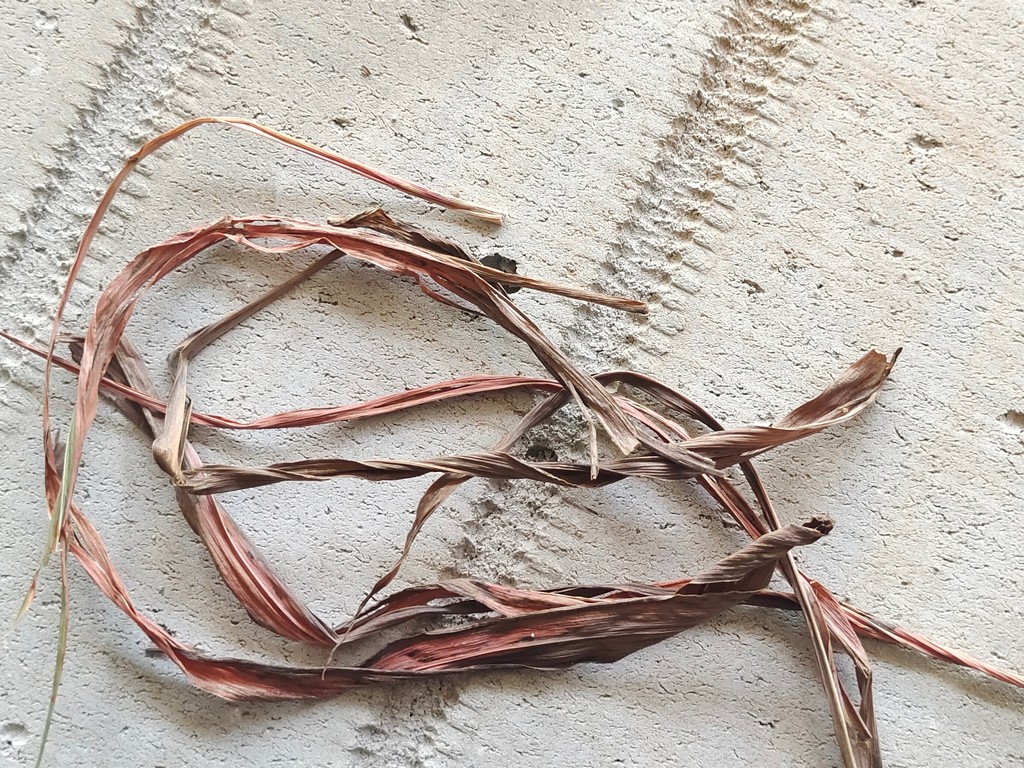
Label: Dried